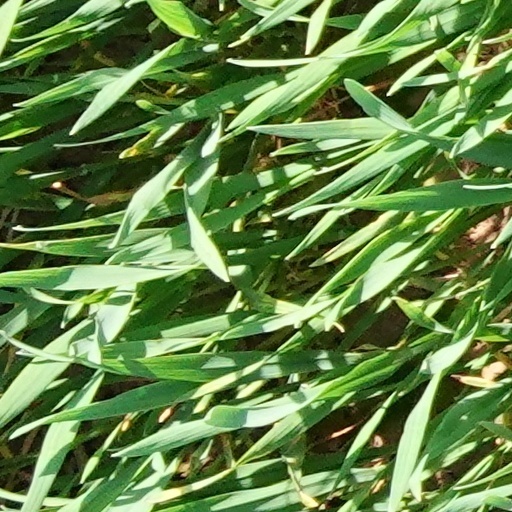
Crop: wheat